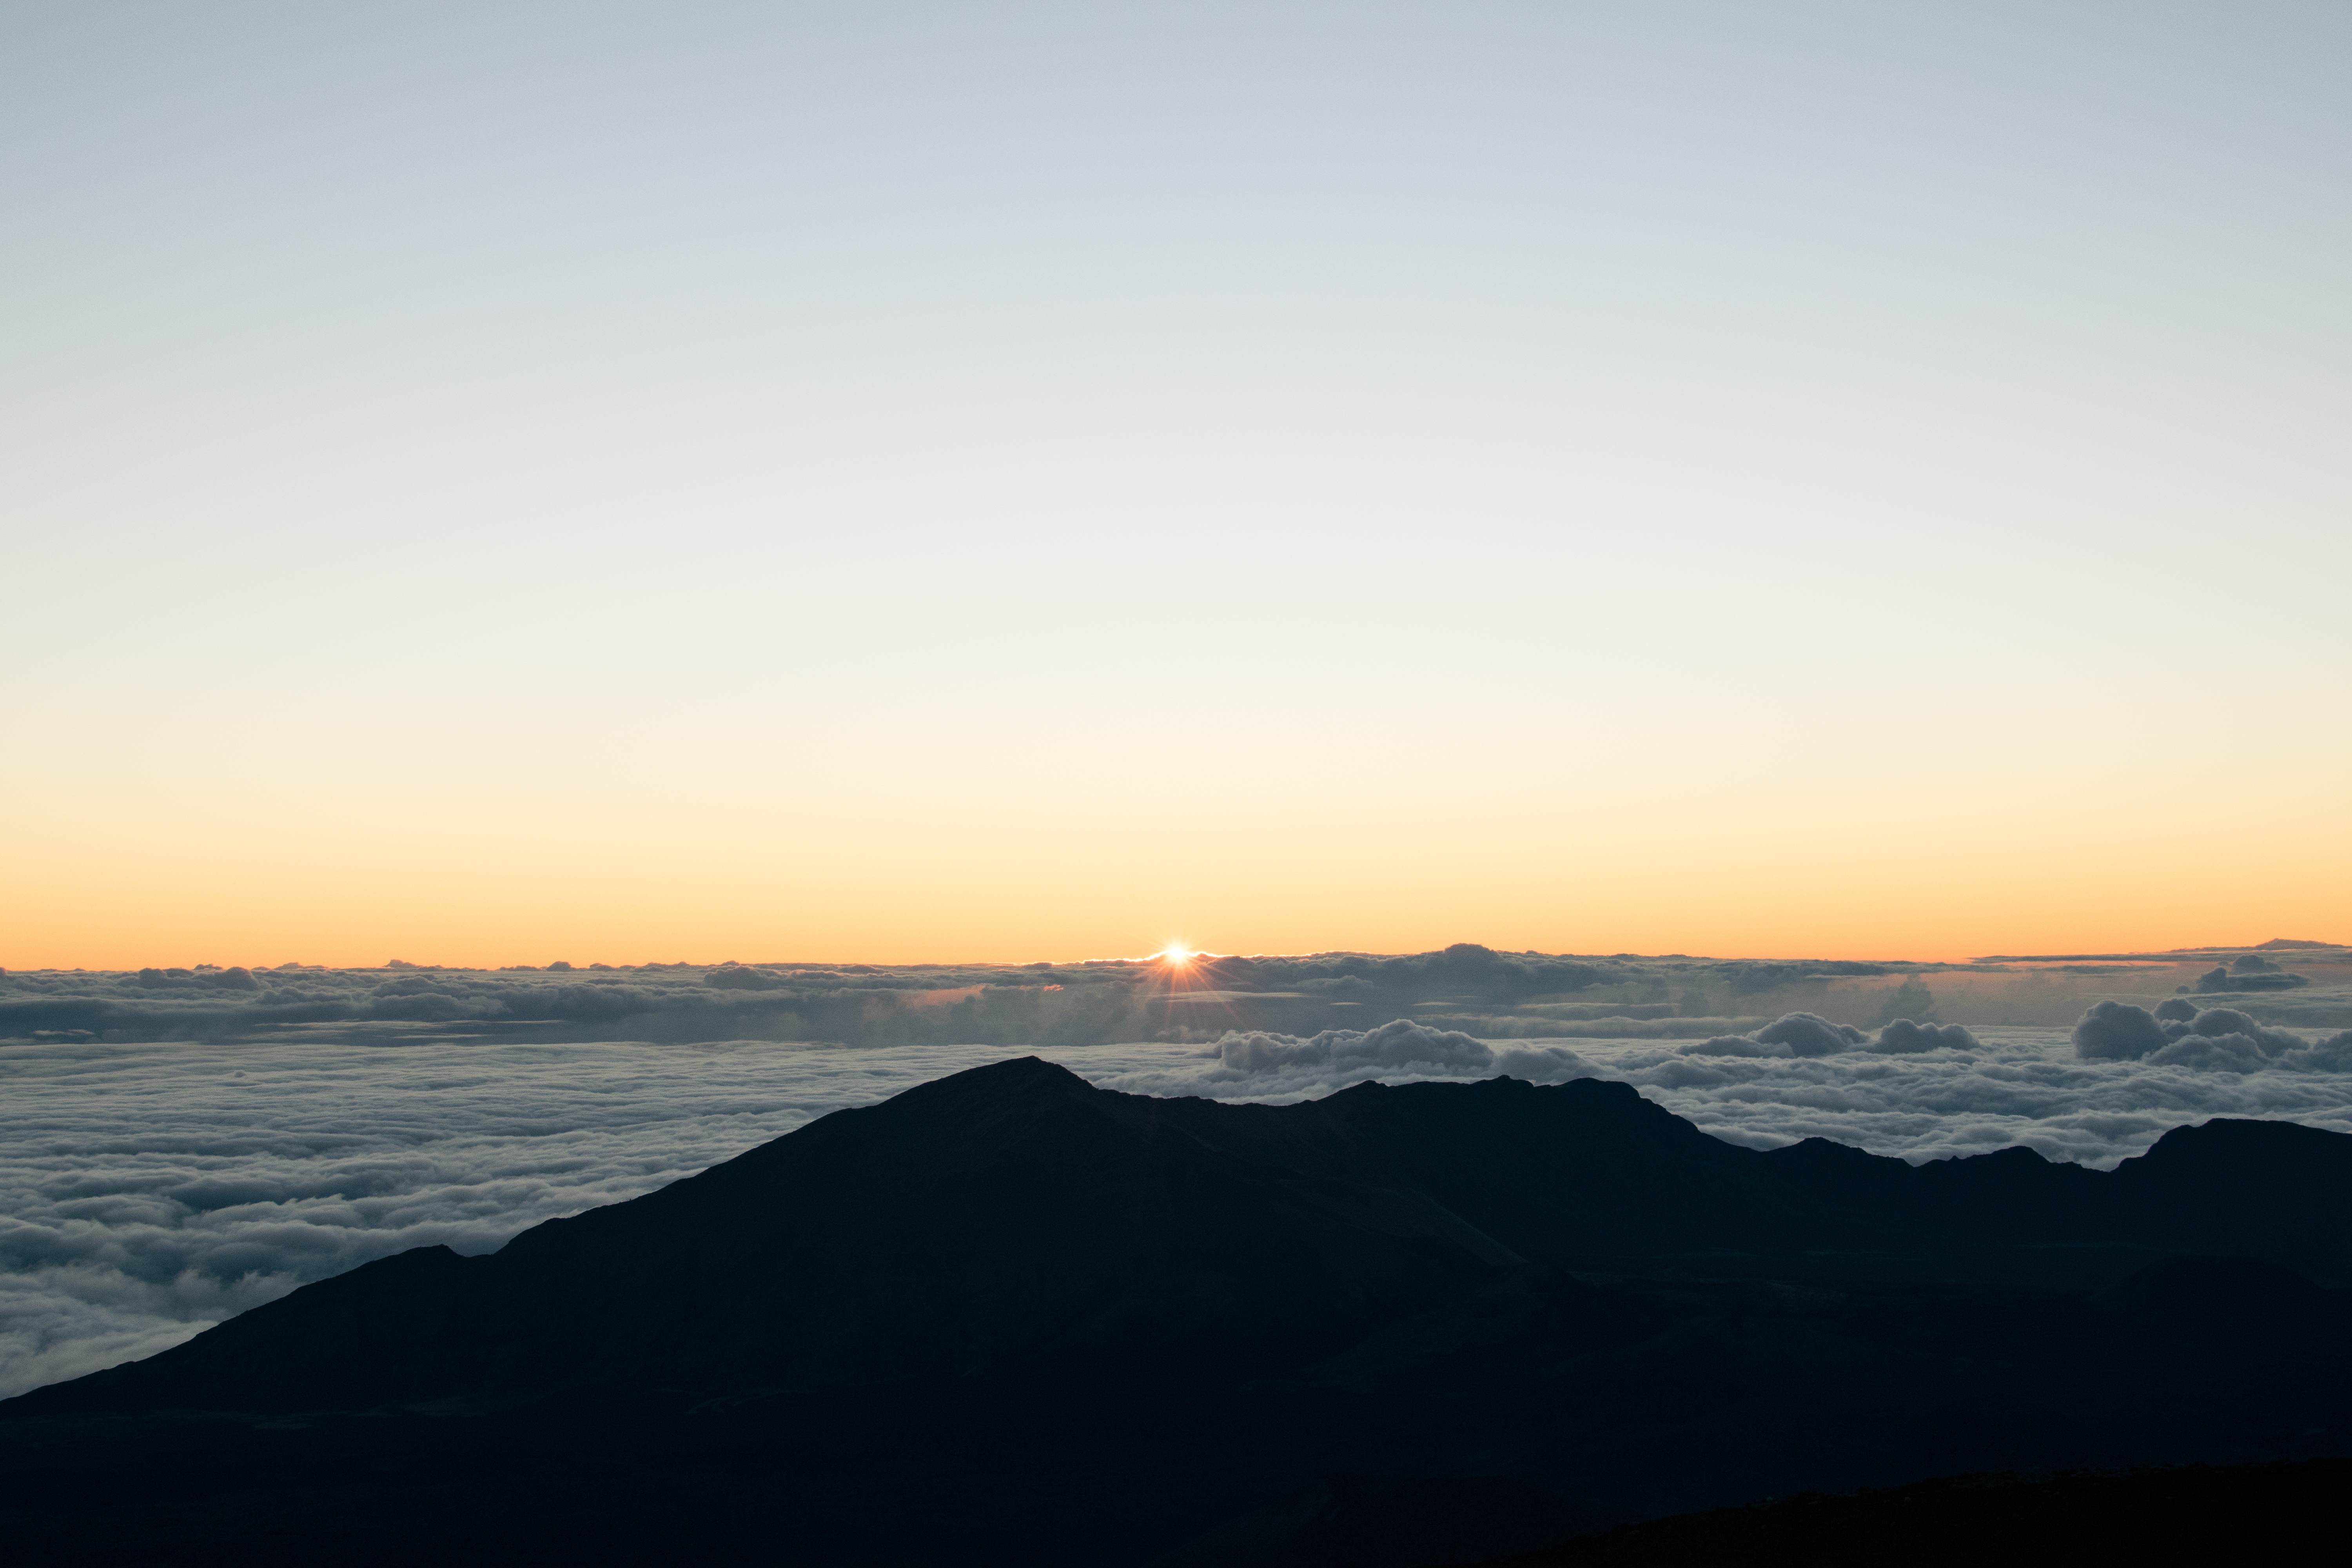
sea, horizon, mountain, sky, sun, sunrise, sunset, sunlight, morning, hill, dawn, dusk, evening, summit, afterglow, landform, atmospheric phenomenon, mountainous landforms